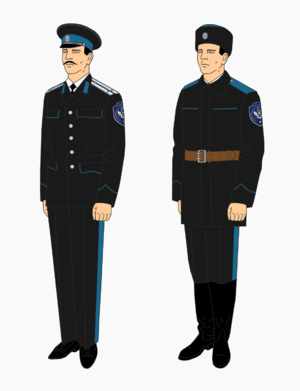
Les cosaques enregistrés de la Fédération de Russie sont les groupes paramilitaires cosaques remplissant une charge officielle définie par la loi fédérale de la Fédération de Russie nᵒ 154-FZ du 5 décembre 2005 « Du service public des cosaques de Russie ». En temps de paix les missions des cosaques enregistrés sont principalement liées à la conservation, protection et restauration des forêts, l’éducation de la jeunesse selon des valeurs patriotiques et la préparation au service militaire, l’aide lors de catastrophes naturelles, accidents, incendies et états d’urgence. Il existe aussi des polices municipales cosaques. Actuellement la Fédération de Russie reconnaît onze groupes cosaques, ces derniers ont le droit de porter des uniformes et signes distinctifs, un fouet et une épée. Les rangs cosaques à partir de iessaoul et supérieurs sont décernés par un représentant du président, le rang de général cosaque est décerné par le président en personne. Les autres rangs sont décernés par les commandants des unités concernées.